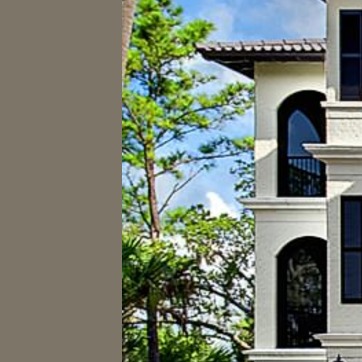
Material: foliage